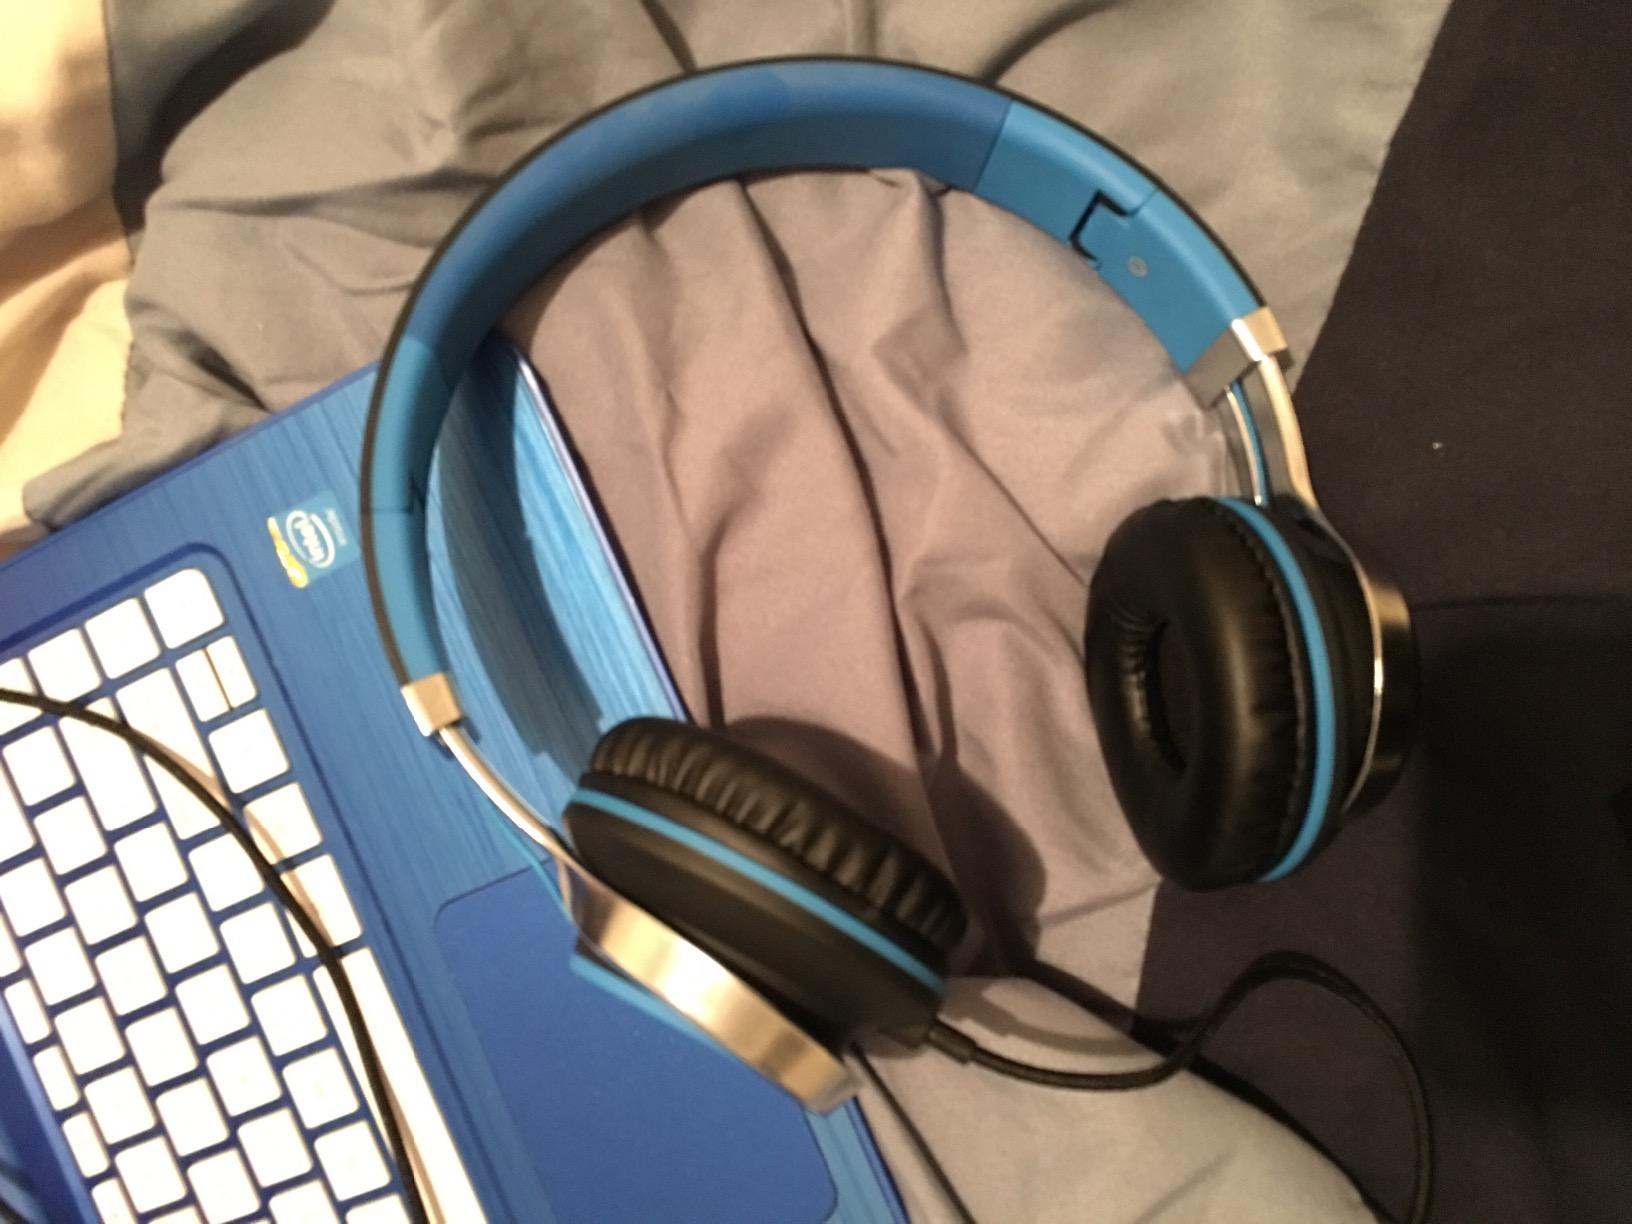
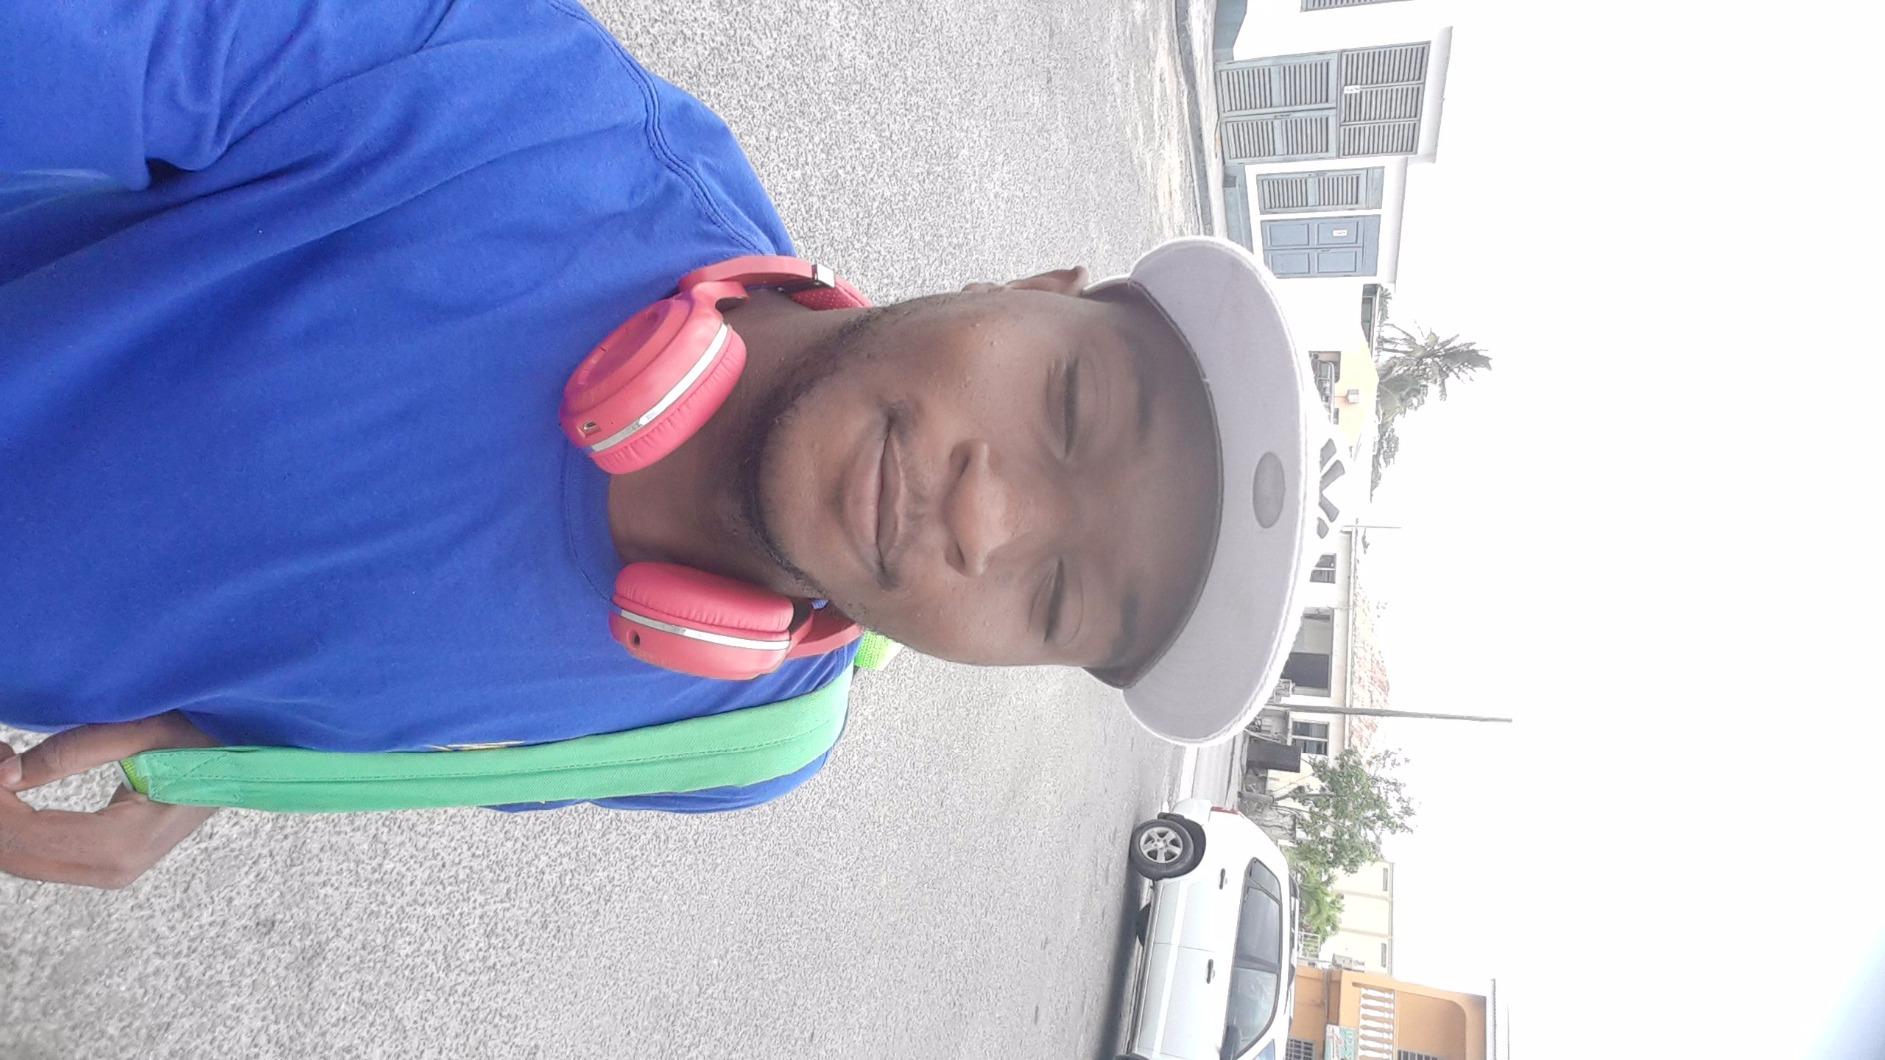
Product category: headphones
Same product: no